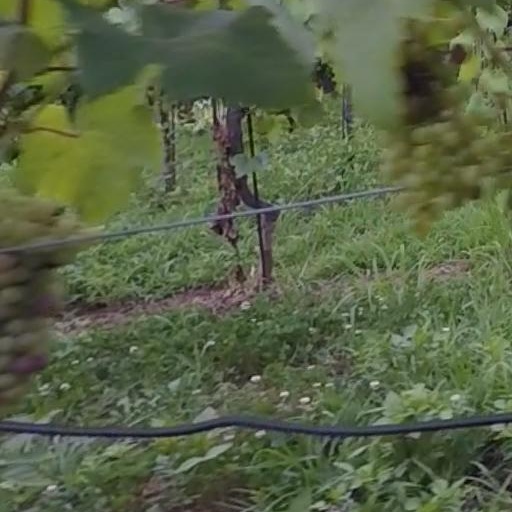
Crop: grape